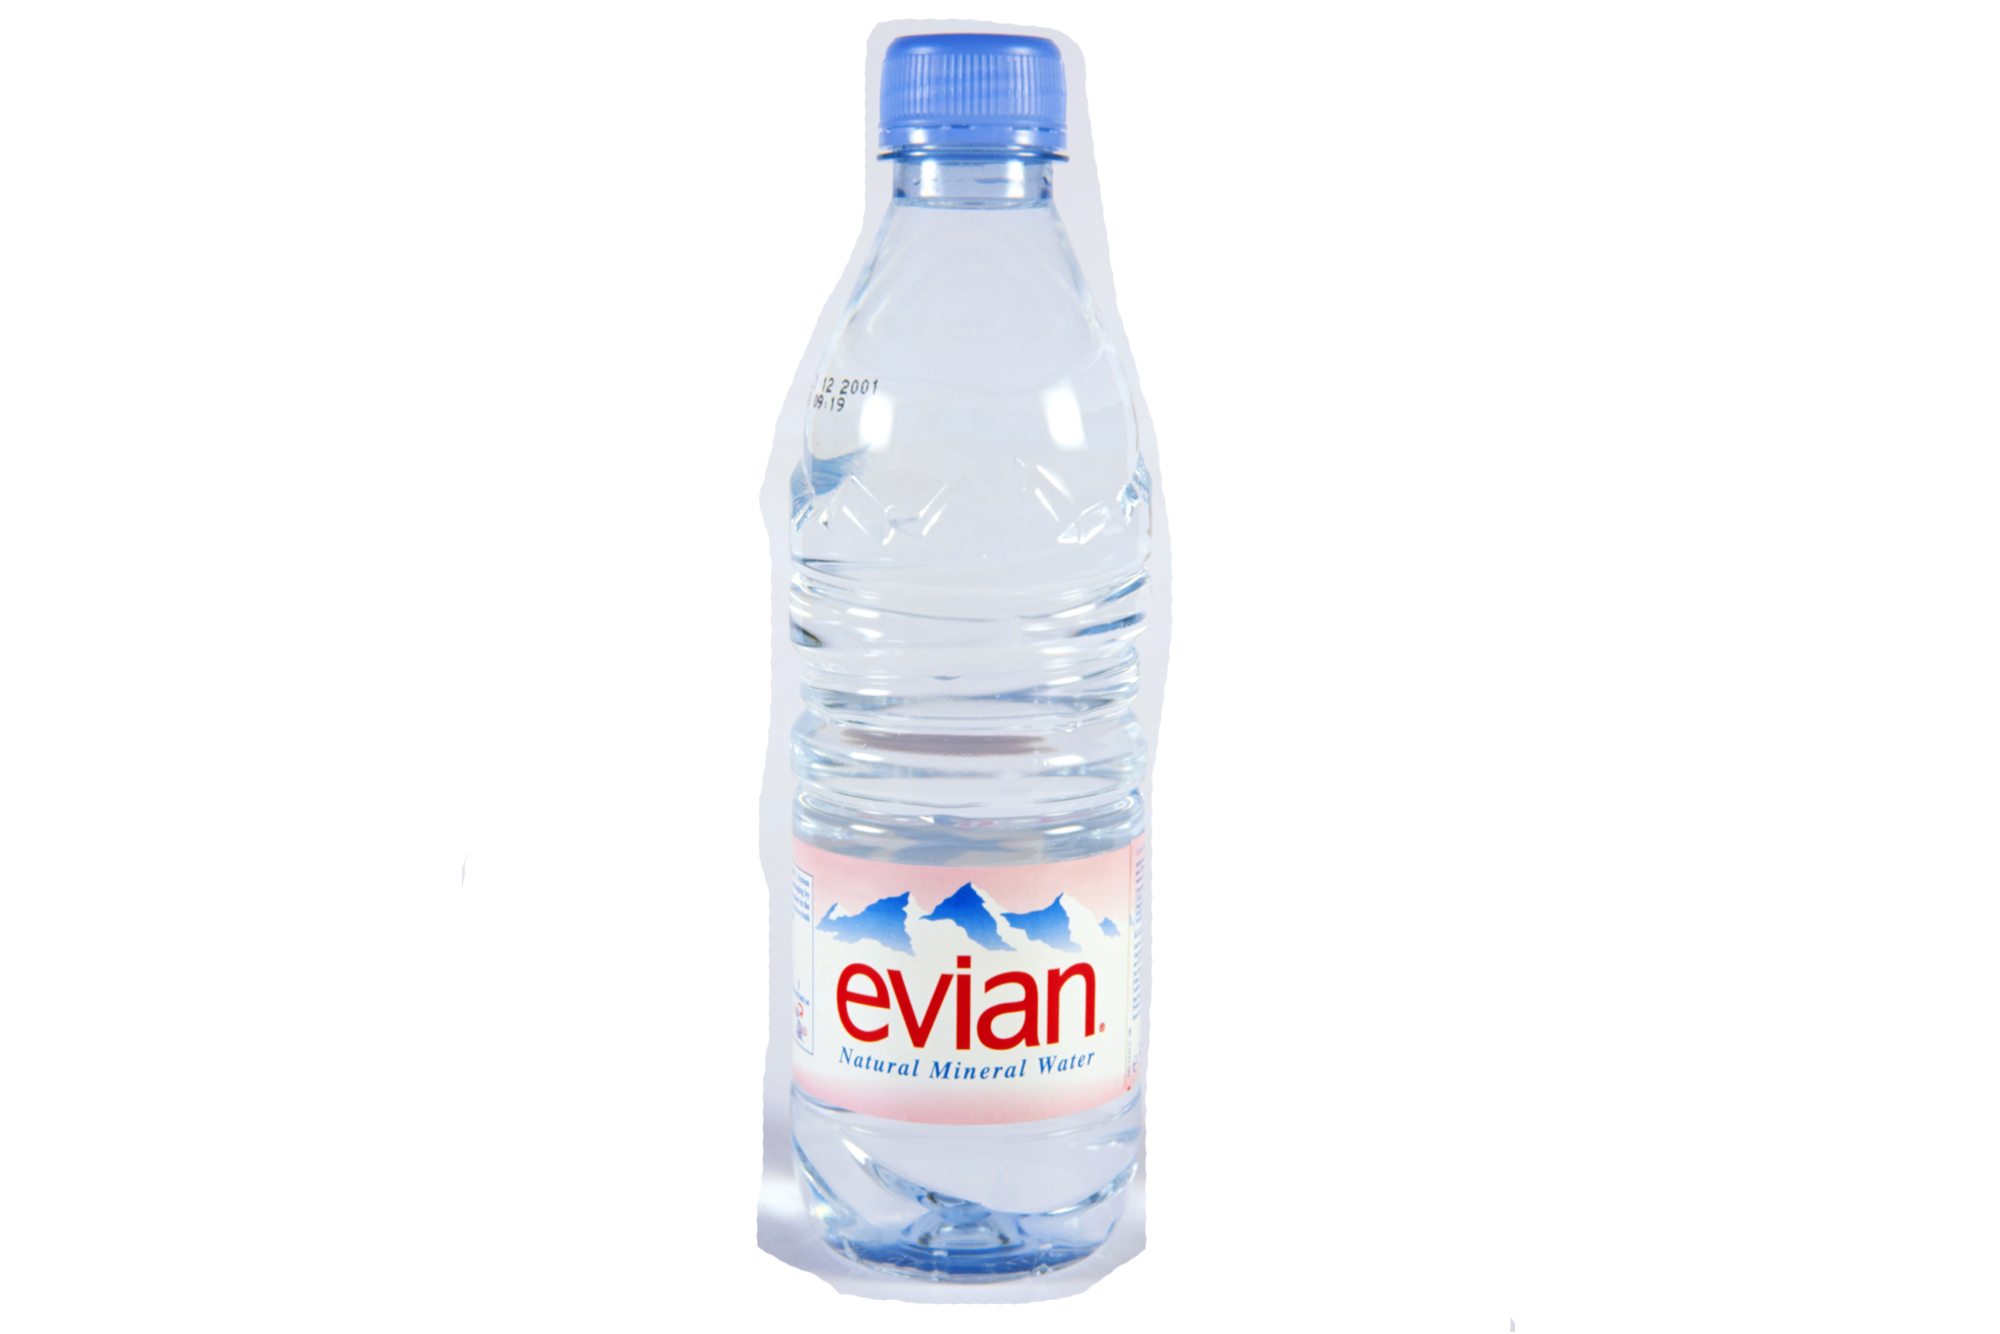
Waste category: plastic